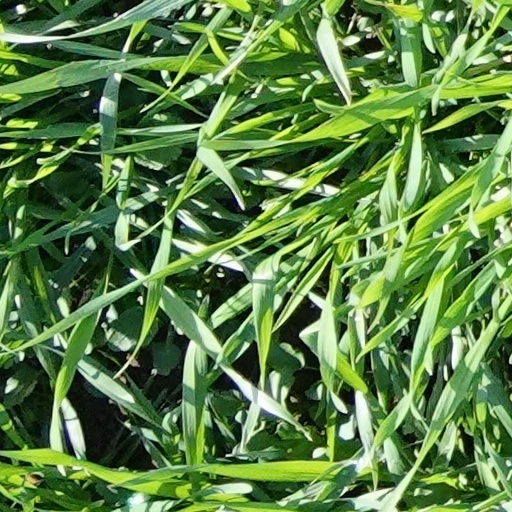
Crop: wheat